Makhan Singh (trade unionist)

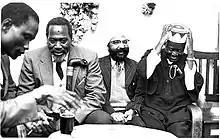
(left to right) Achieng Oneko, Jomo Kenyatta, Makhan Singh, Oginga Odinga, 1961

From the end of the Second World War he participated in the Indian Freedom Movement from Kenya where he as jailed in Gujarat Jail, he was freed after multiple fasts unto death.